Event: Nepal Earthquake
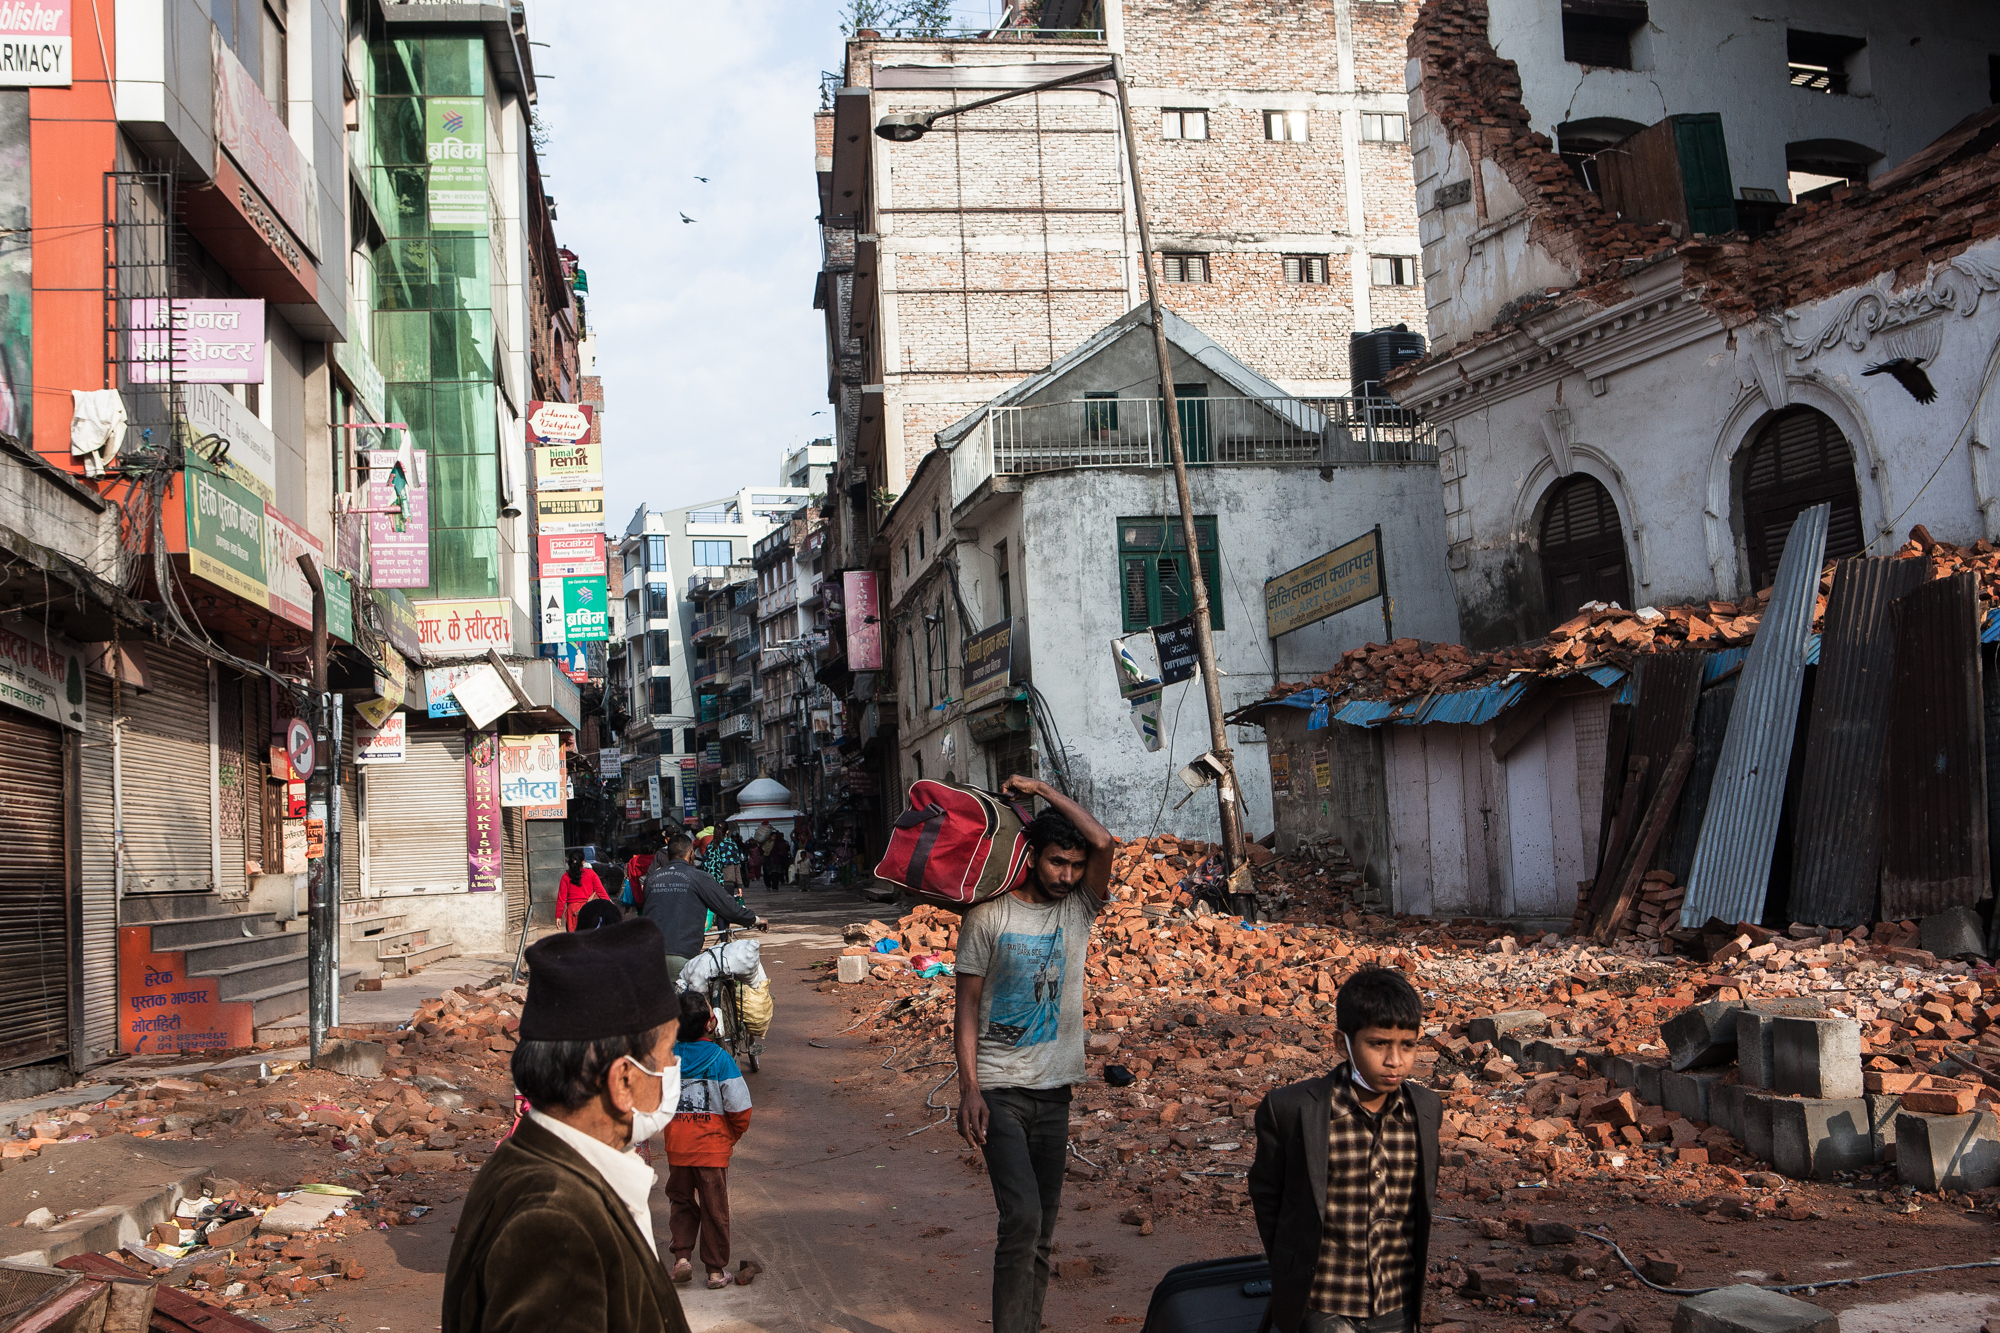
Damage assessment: damage